Sûreté du Québec

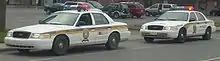
A pair of SQ Ford Crown Victoria Police Interceptors in 2008; the one on the left is in the pre-2005 livery design and the one on the right is in the post-2005 design used until 2017.

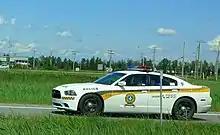
An SQ Dodge Charger in 2015, using the SQ's pre-2017 styling.

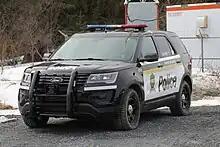
SQ Ford Police Interceptor Utility with post-2017 styling.

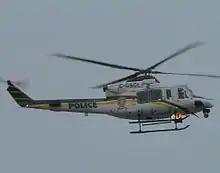
An SQ helicopter during the 2012 student protests

The standard-issue weapon of the SQ are the Glock series of pistols, specifically the ones chambered in 9×19mm Parabellum. Various models have been adopted, such as the usual Glock 17 Gen 3, the compact Glock 19, and sub-compact Glock 26. Tactical officers have used the C8CQB rifle, a variant of the Colt Canada C8 rifle.